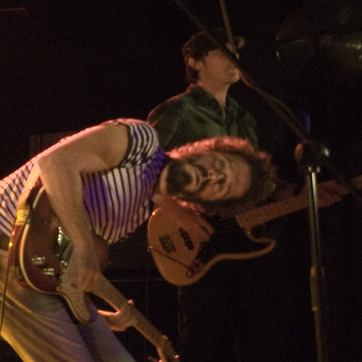
Material: hair